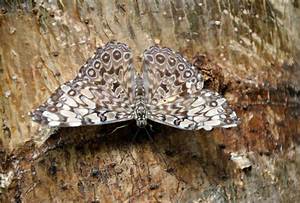
Label: butterfly